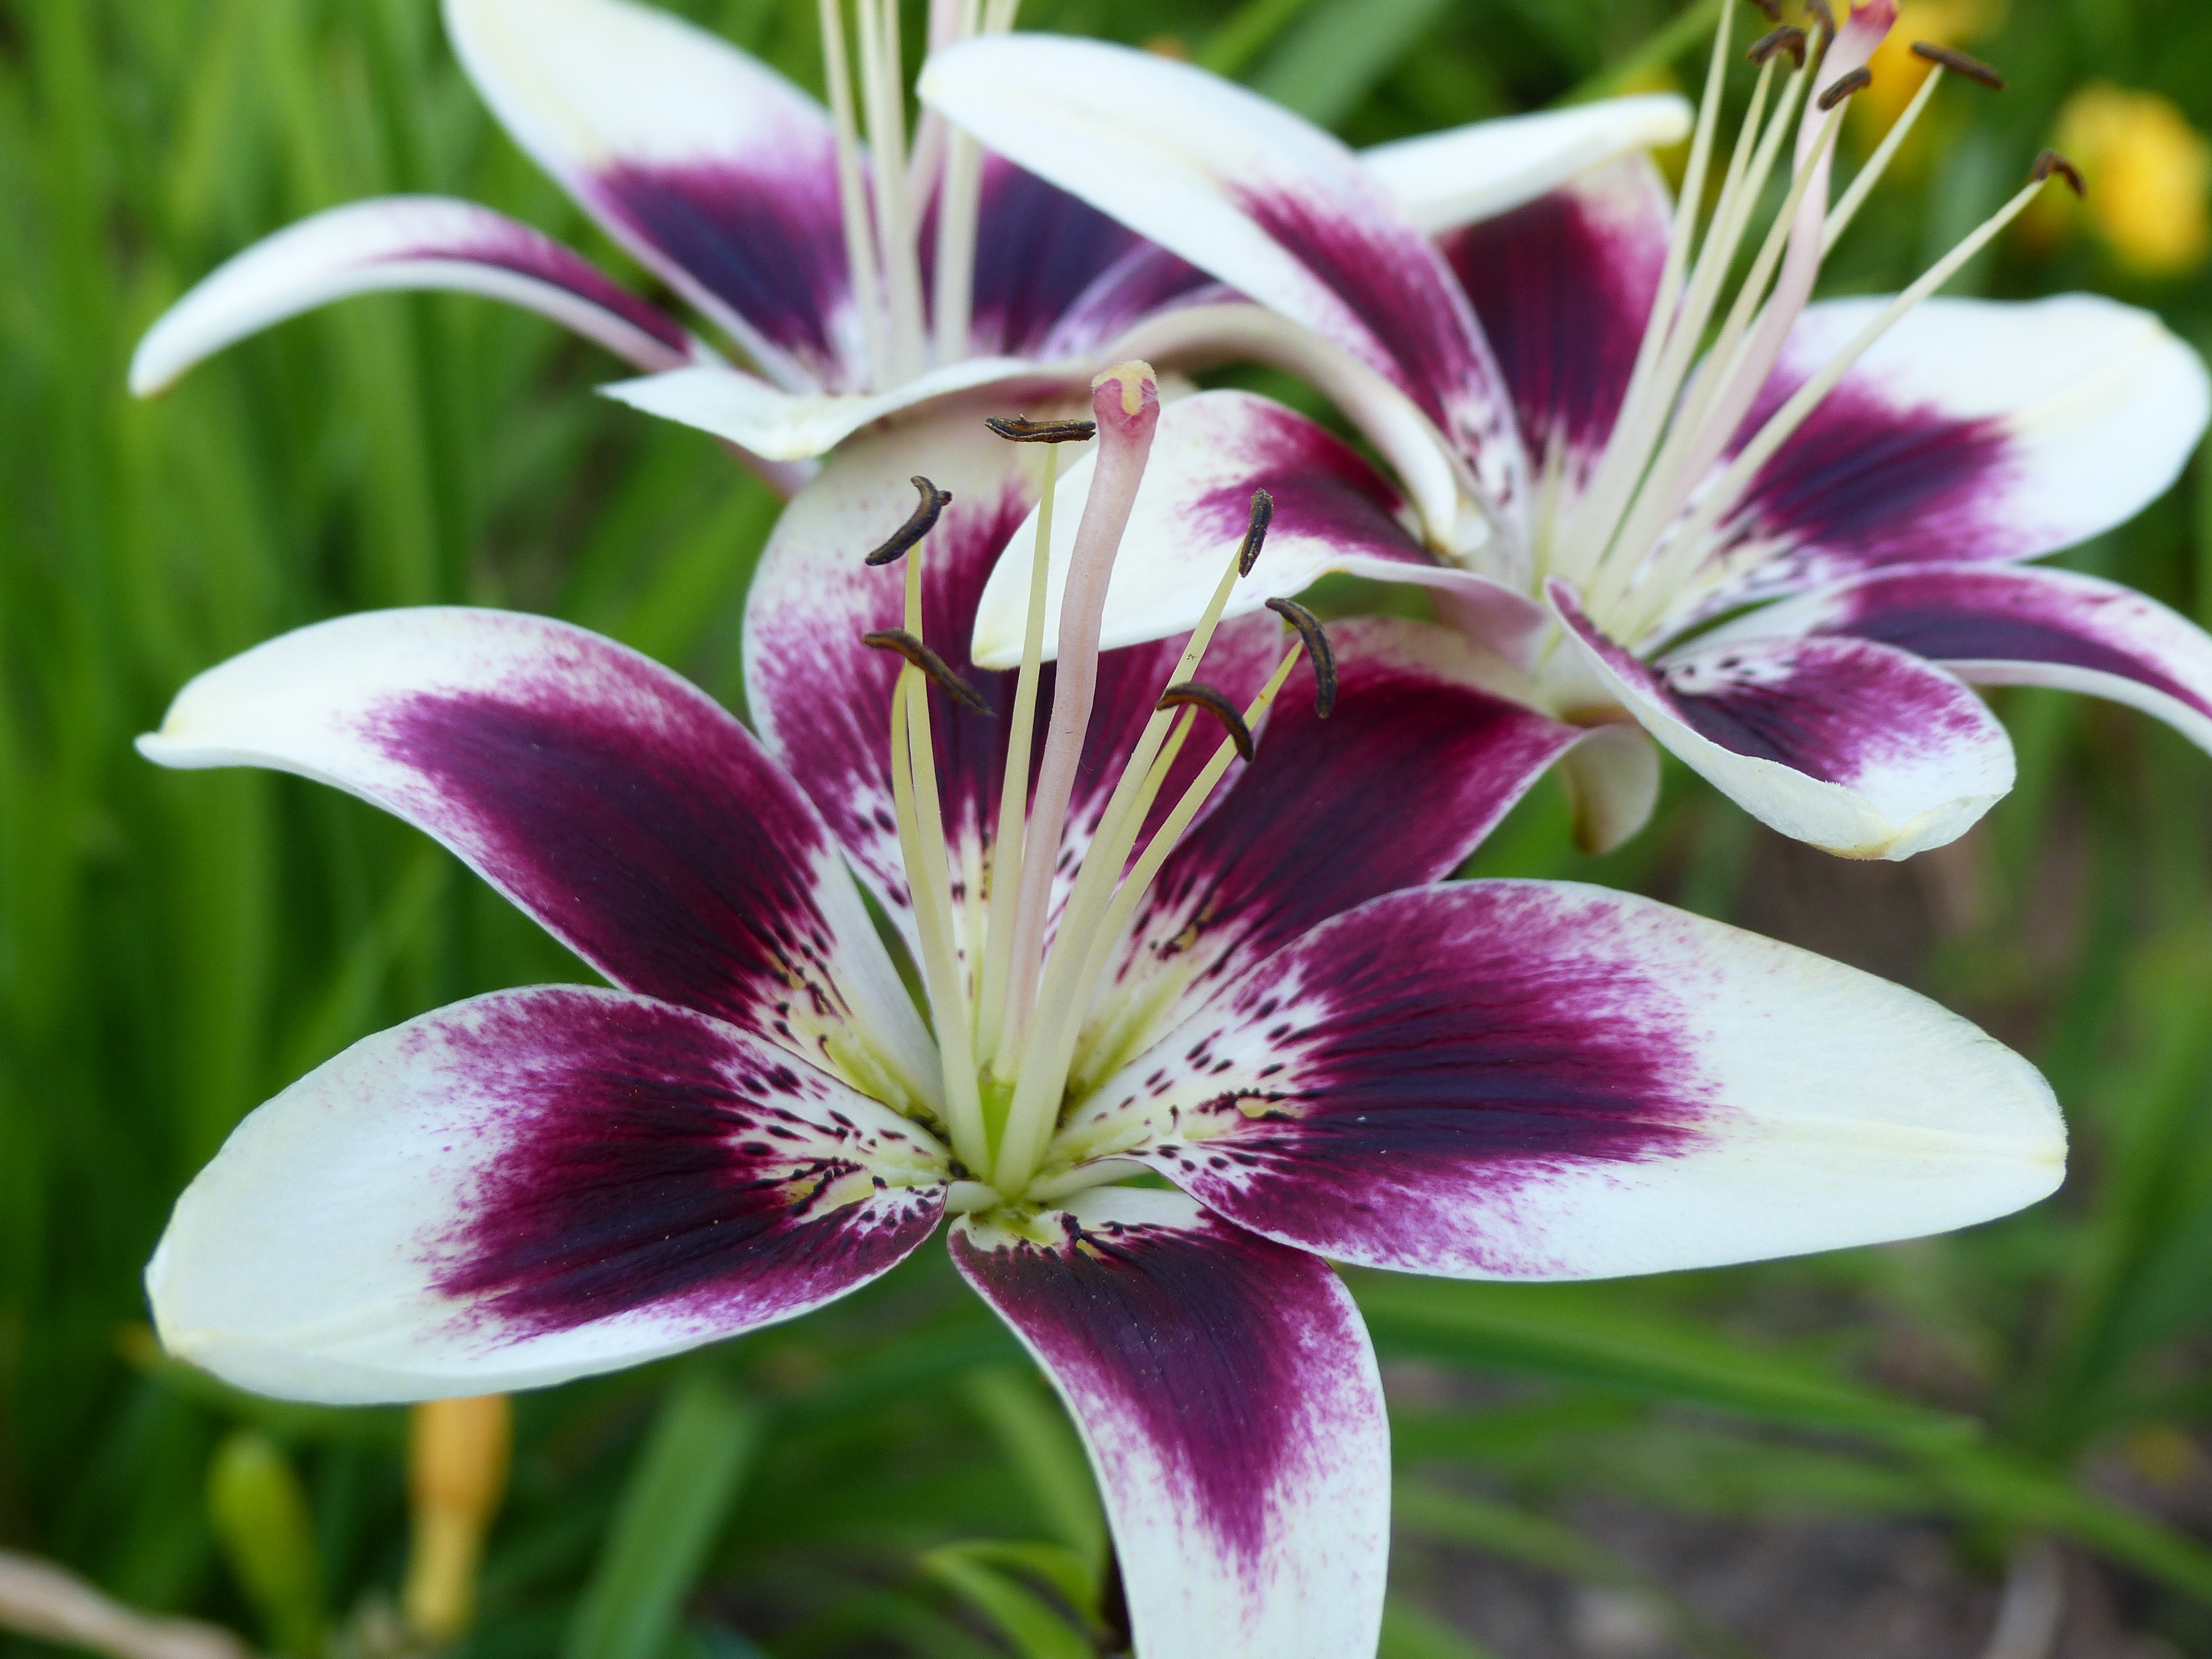
blossom, open, plant, white, flower, purple, petal, bloom, violet, lily, blossomed, flowering plant, asian lily, land plant, lilium cappuccino